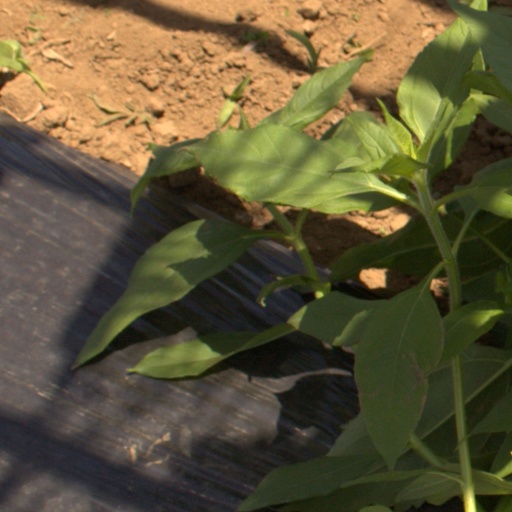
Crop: Jerusalem artichoke